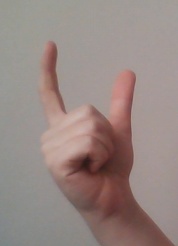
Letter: nun